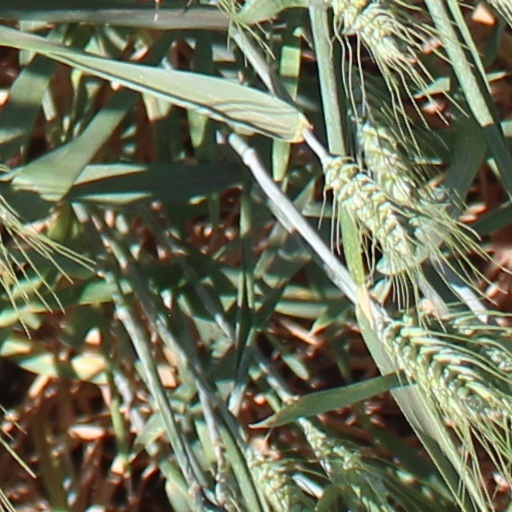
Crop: wheat